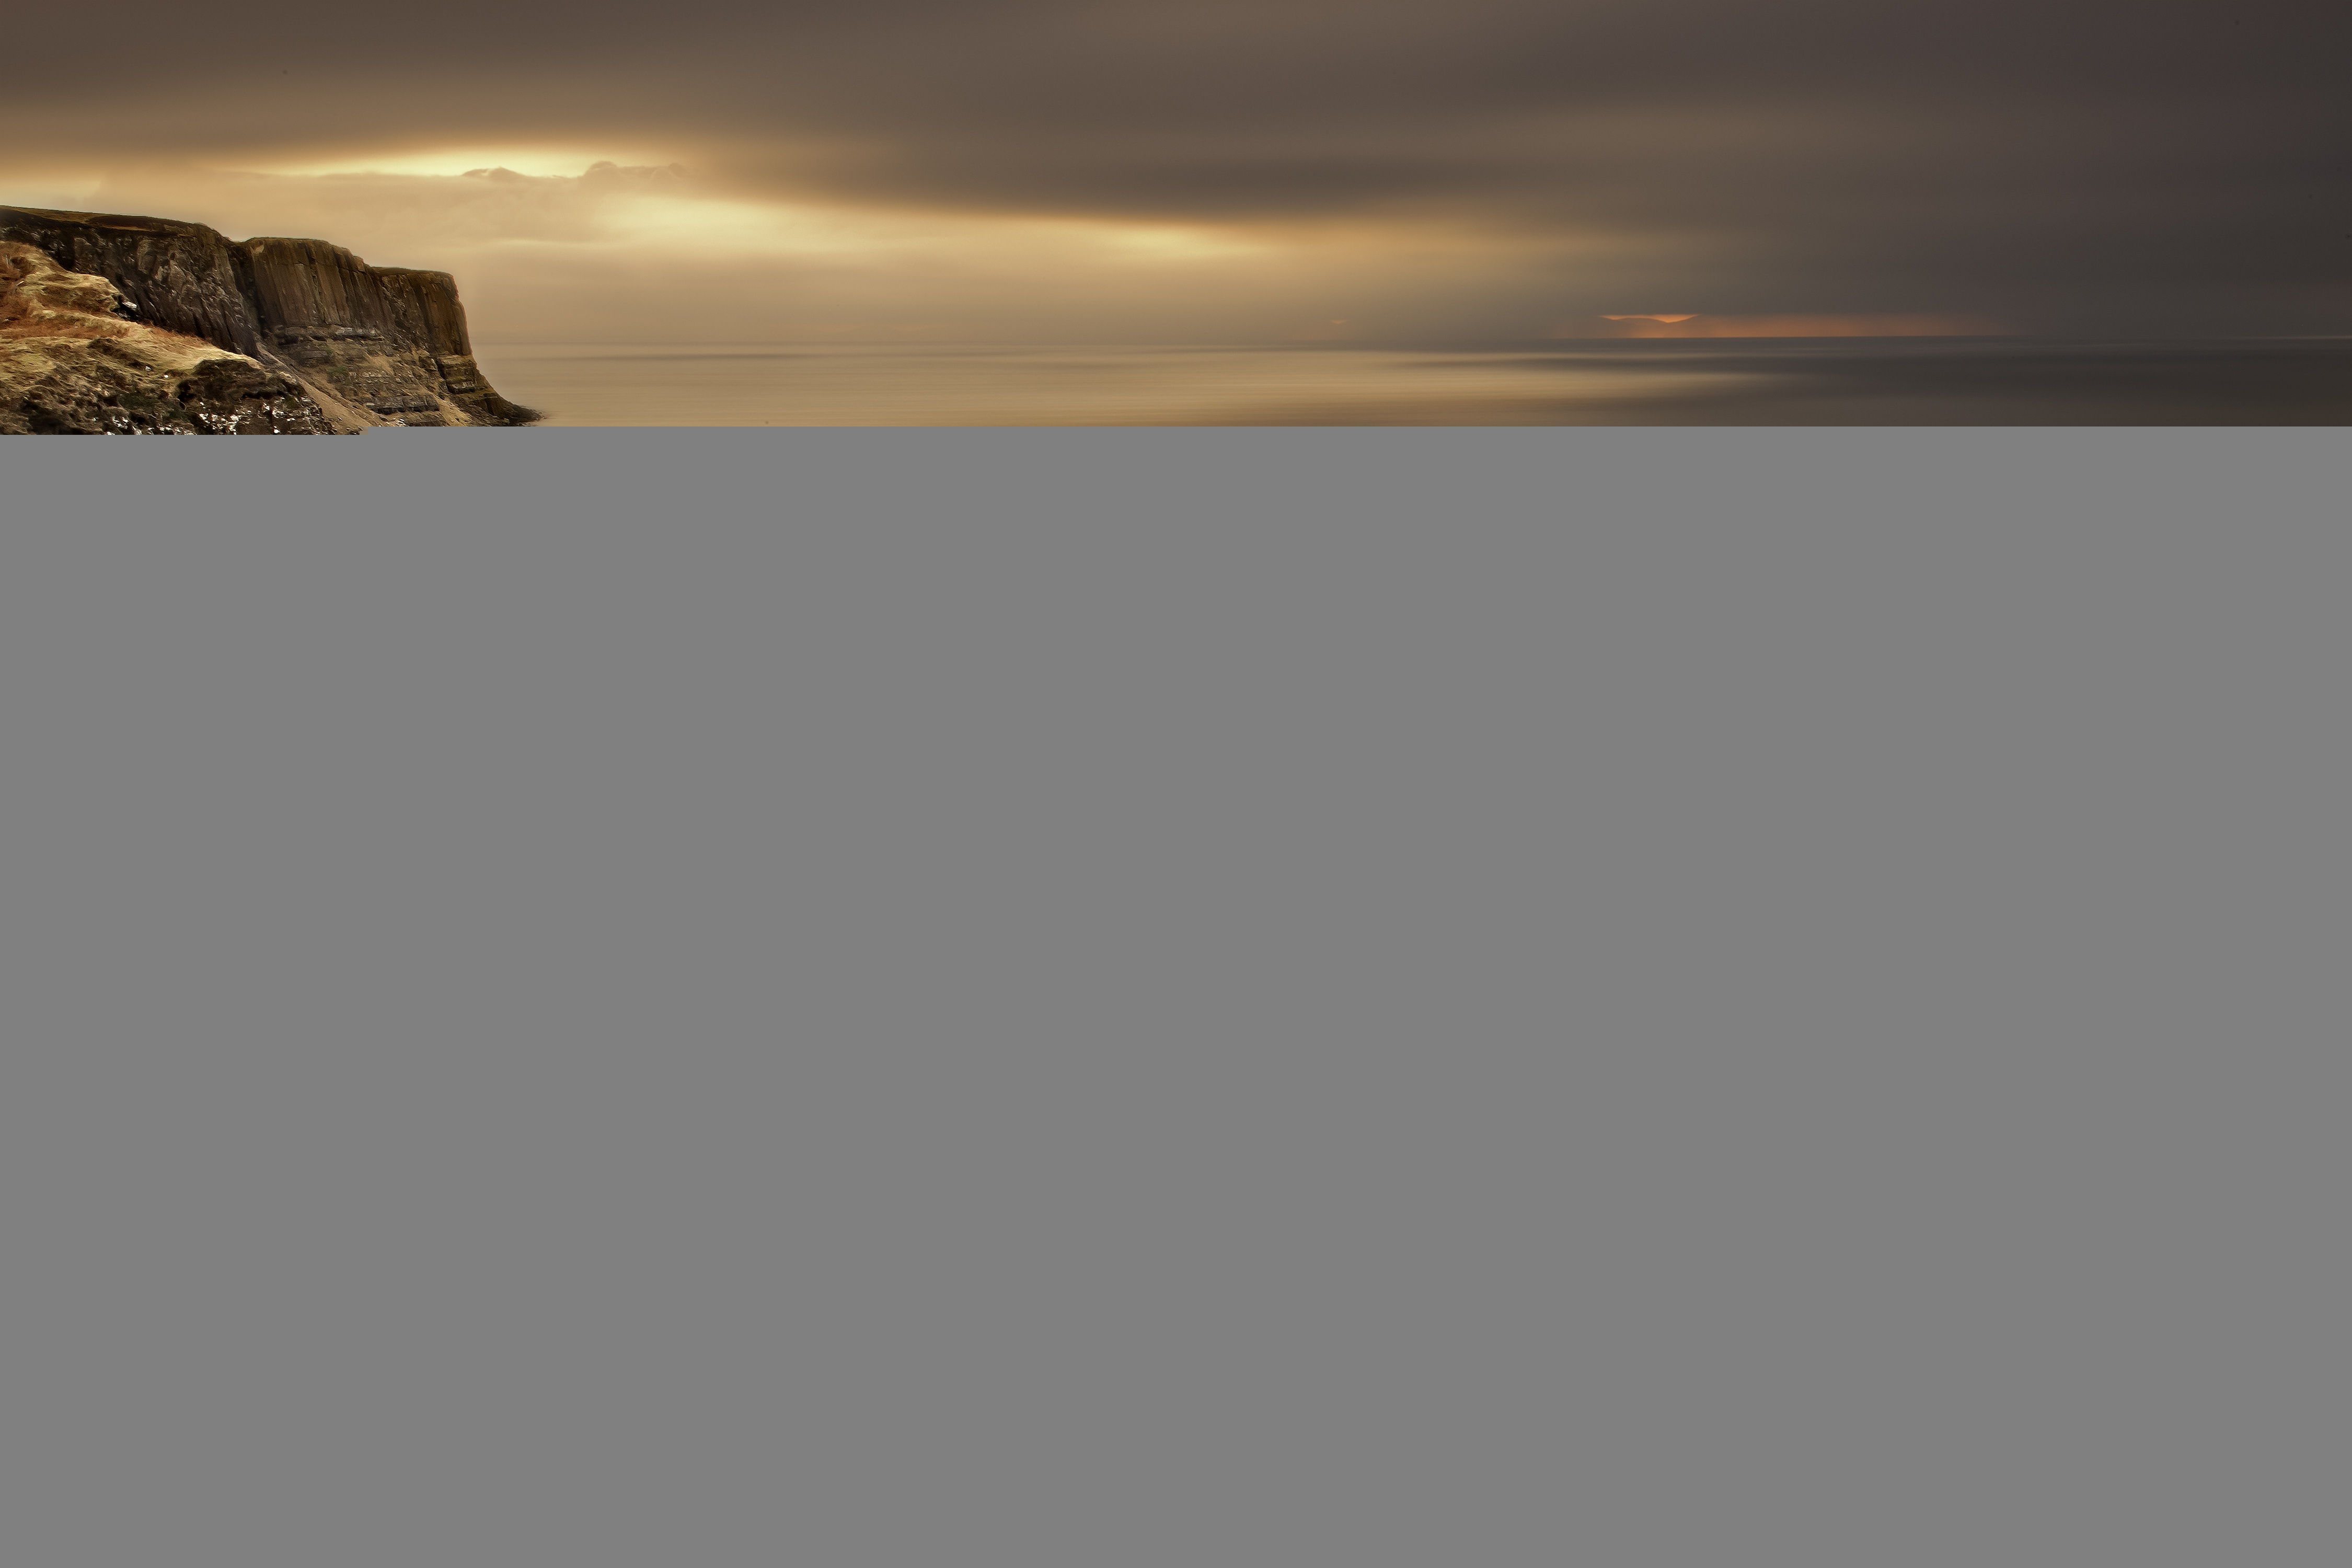
landscape, sea, water, nature, ocean, horizon, waterfall, mountain, light, structure, sky, wood, sunlight, morning, wall, cliff, reflection, column, lighting